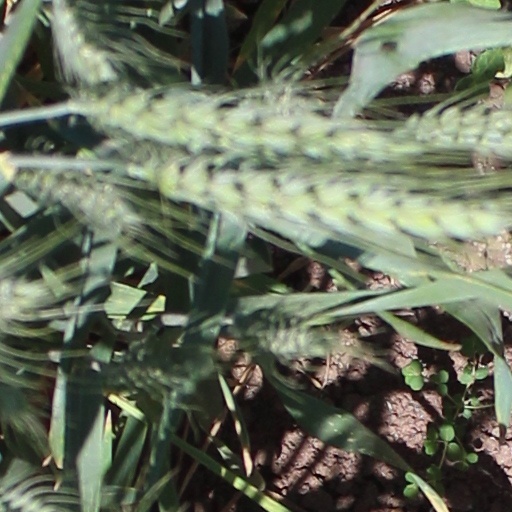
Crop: wheat